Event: Nepal Earthquake
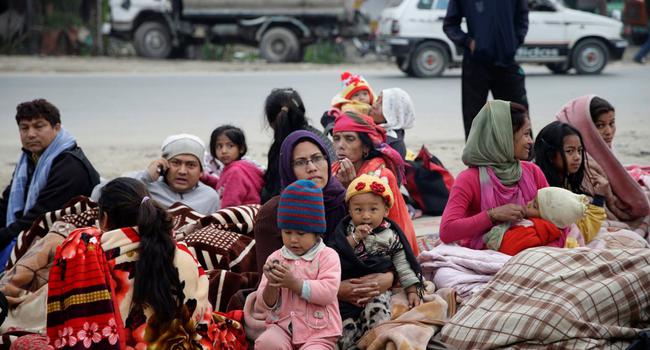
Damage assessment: no_damage